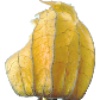
Label: Physalis with Husk 1